St James' Church, Poole

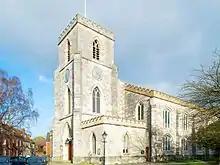
St James Church

St James is a Church of England parish church in Poole on the south coast of England, in the ceremonial county of Dorset. The church is located in the historic quarter of the town, near Poole Harbour. It is the parish church for the St James sub district of Poole. Today the church is still in use by the local population and has a large playgroup. Lucy Holt is the current minister of the church.